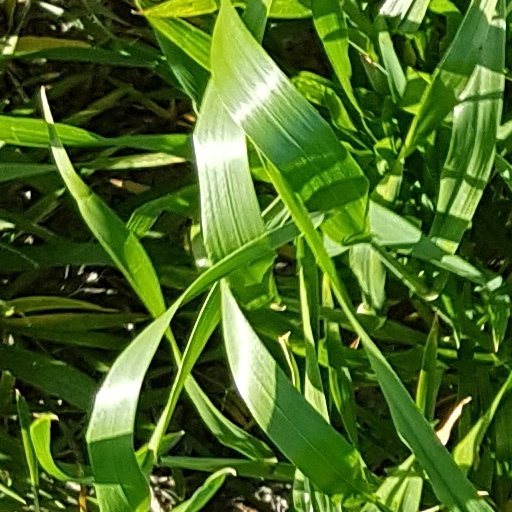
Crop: wheat